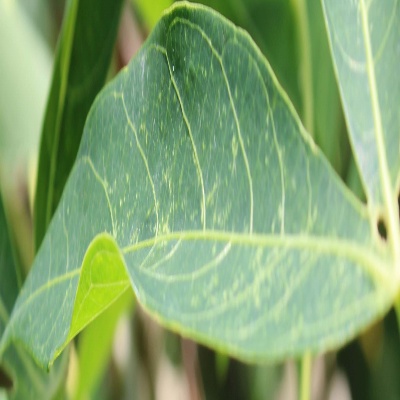
Crop: Cassava
Condition: green mite